Republican Party of Armenia

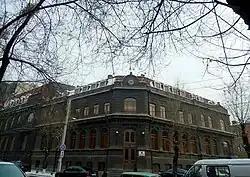
The party headquarters on Melik-Adamyan street in Yerevan

The Republican Party of Armenia was established in 1990 by Ashot Navasardyan. Navasardyan and several other founding members of the RPA were veterans of the National United Party and its successor, the Union for National Self-Determination, which engaged in underground activities aimed at achieving Armenia's independence from the Soviet Union.